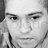
Emotion: neutral